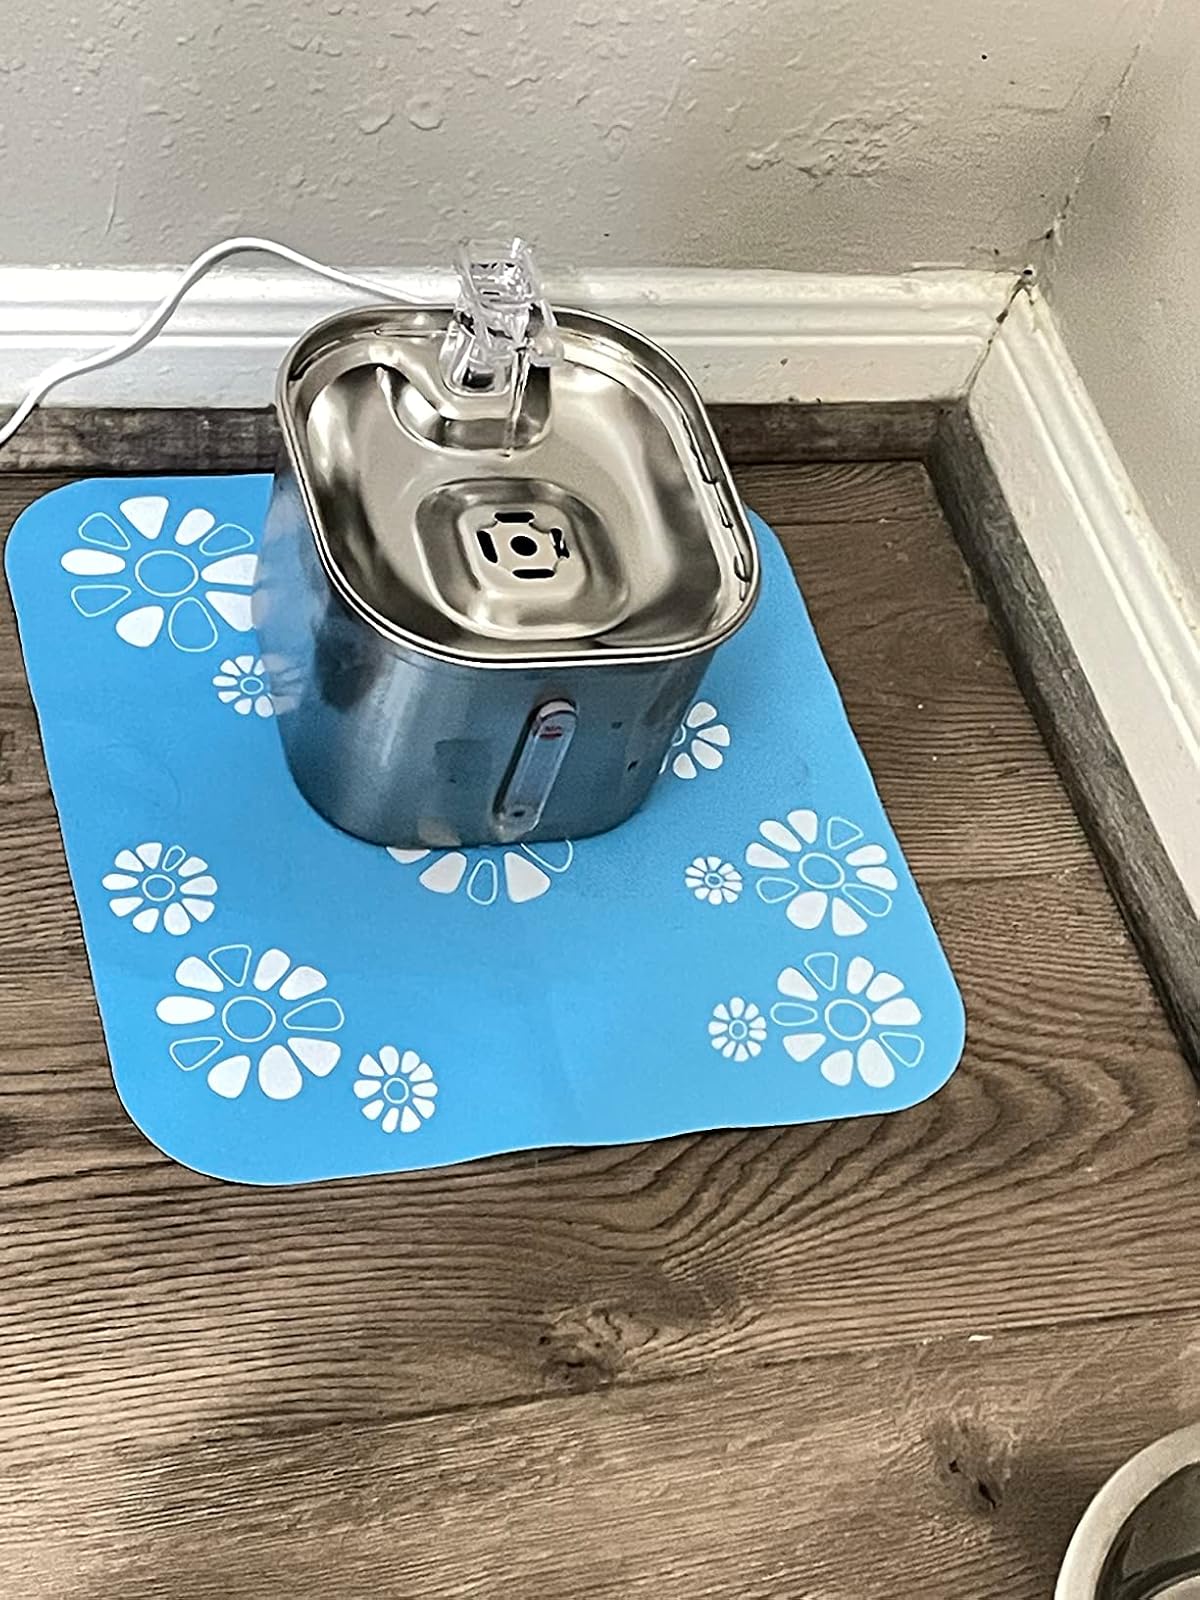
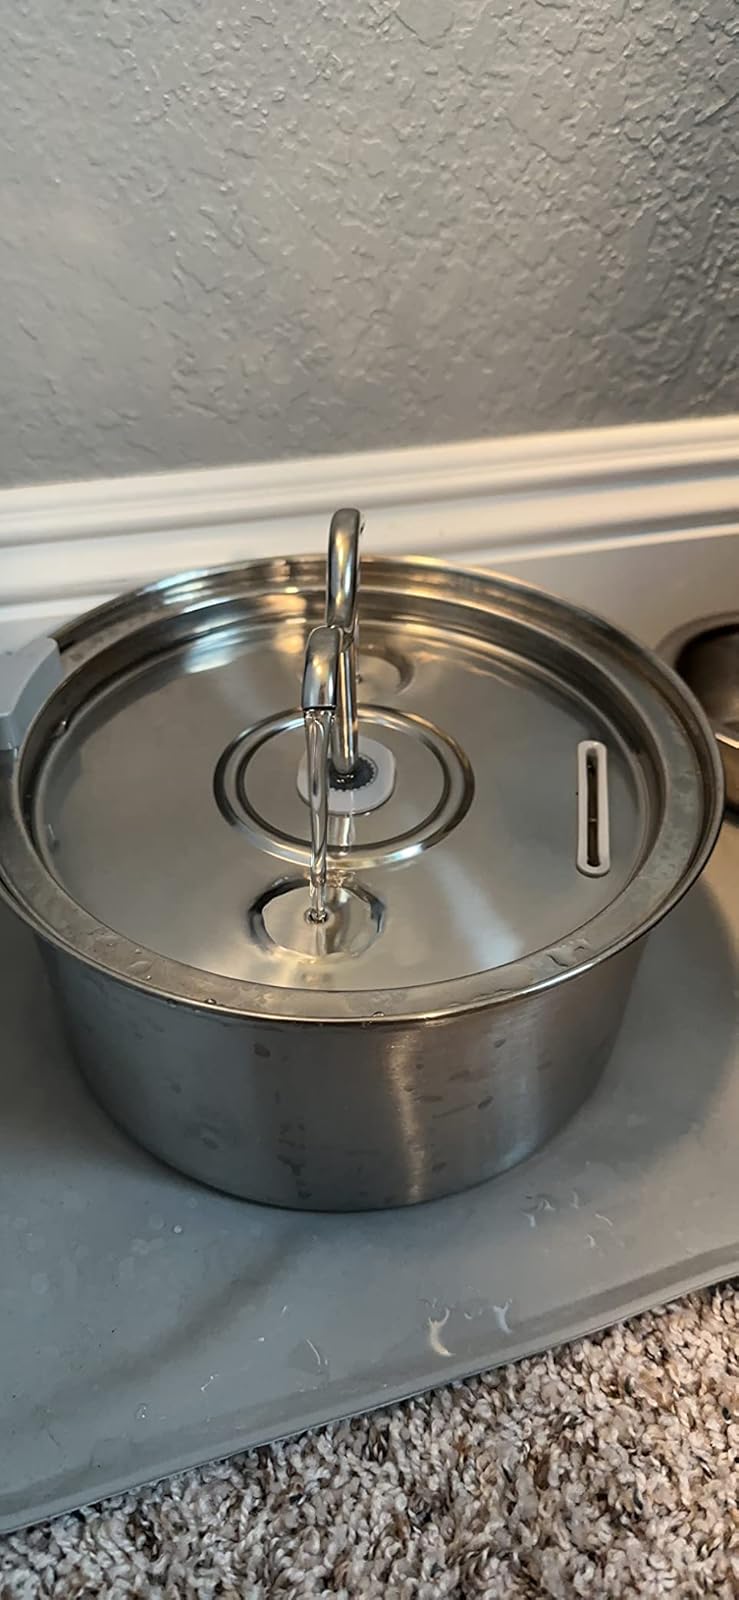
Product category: items_bowl
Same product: no